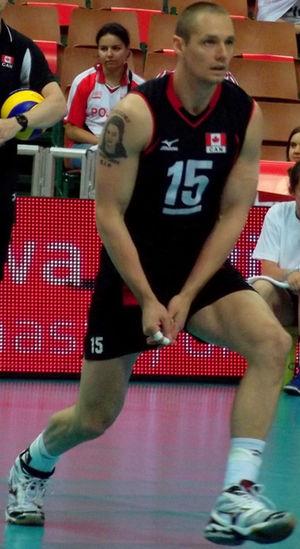
Fred Winters est un joueur canadien de volley-ball né le 25 septembre 1982 à Victoria. Il mesure 1,98 m et joue réceptionneur-attaquant. Il totalise 99 sélections en équipe du Canada.